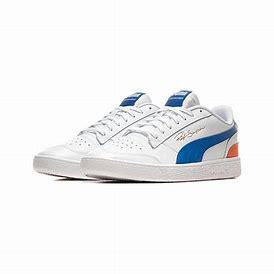
Brand: Puma
Model: Ralph Sampson Lo